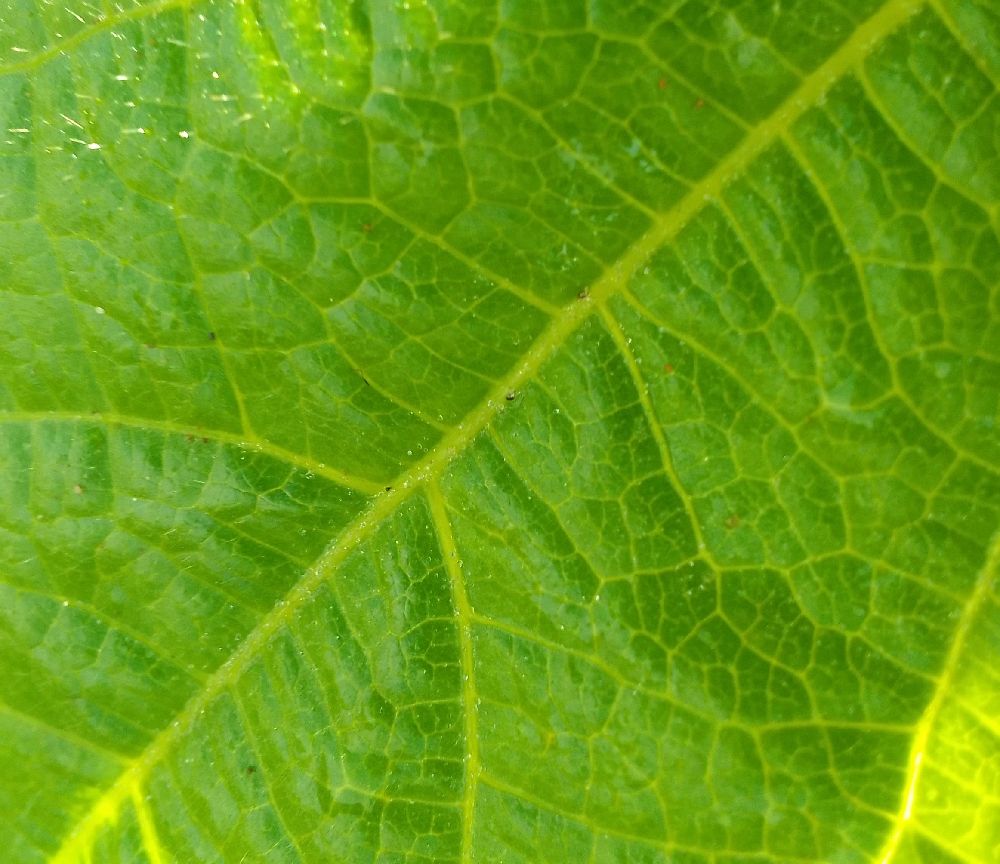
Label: healthy